Under the Boardwalk (1989 film)

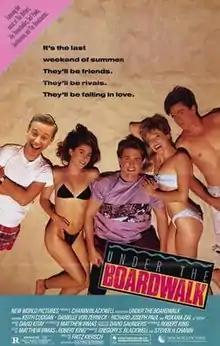
Theatrical release poster

Under the Boardwalk is a 1989 American teen romance/drama film directed by Fritz Kiersch and starring Keith Coogan and Danielle von Zerneck.